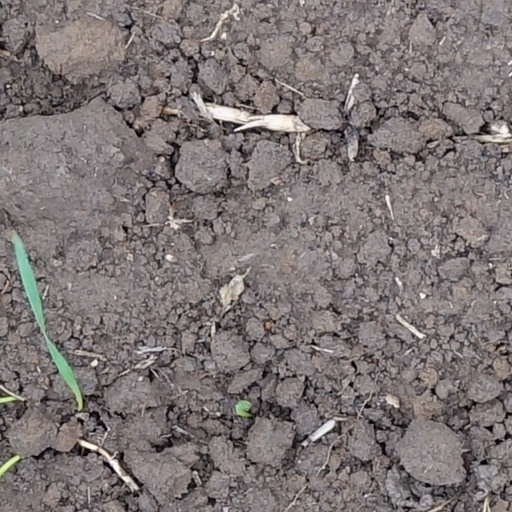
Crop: wheat